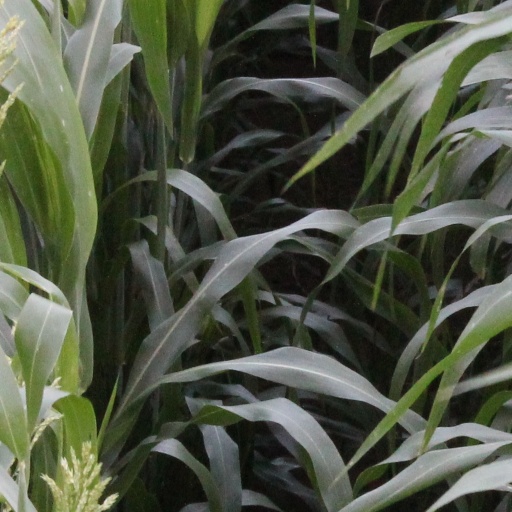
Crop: sorghum